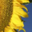
Label: sunflower